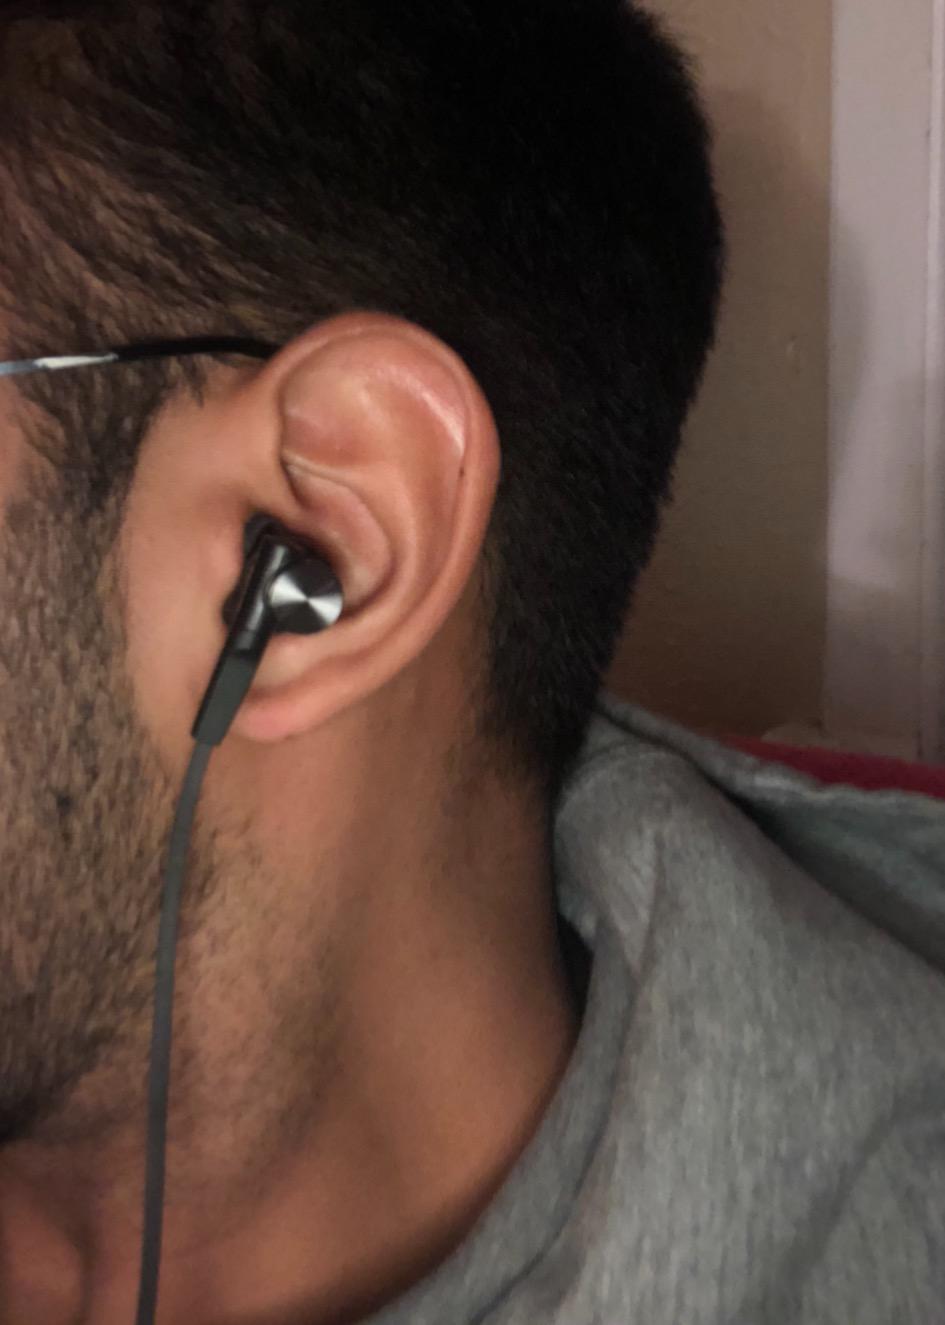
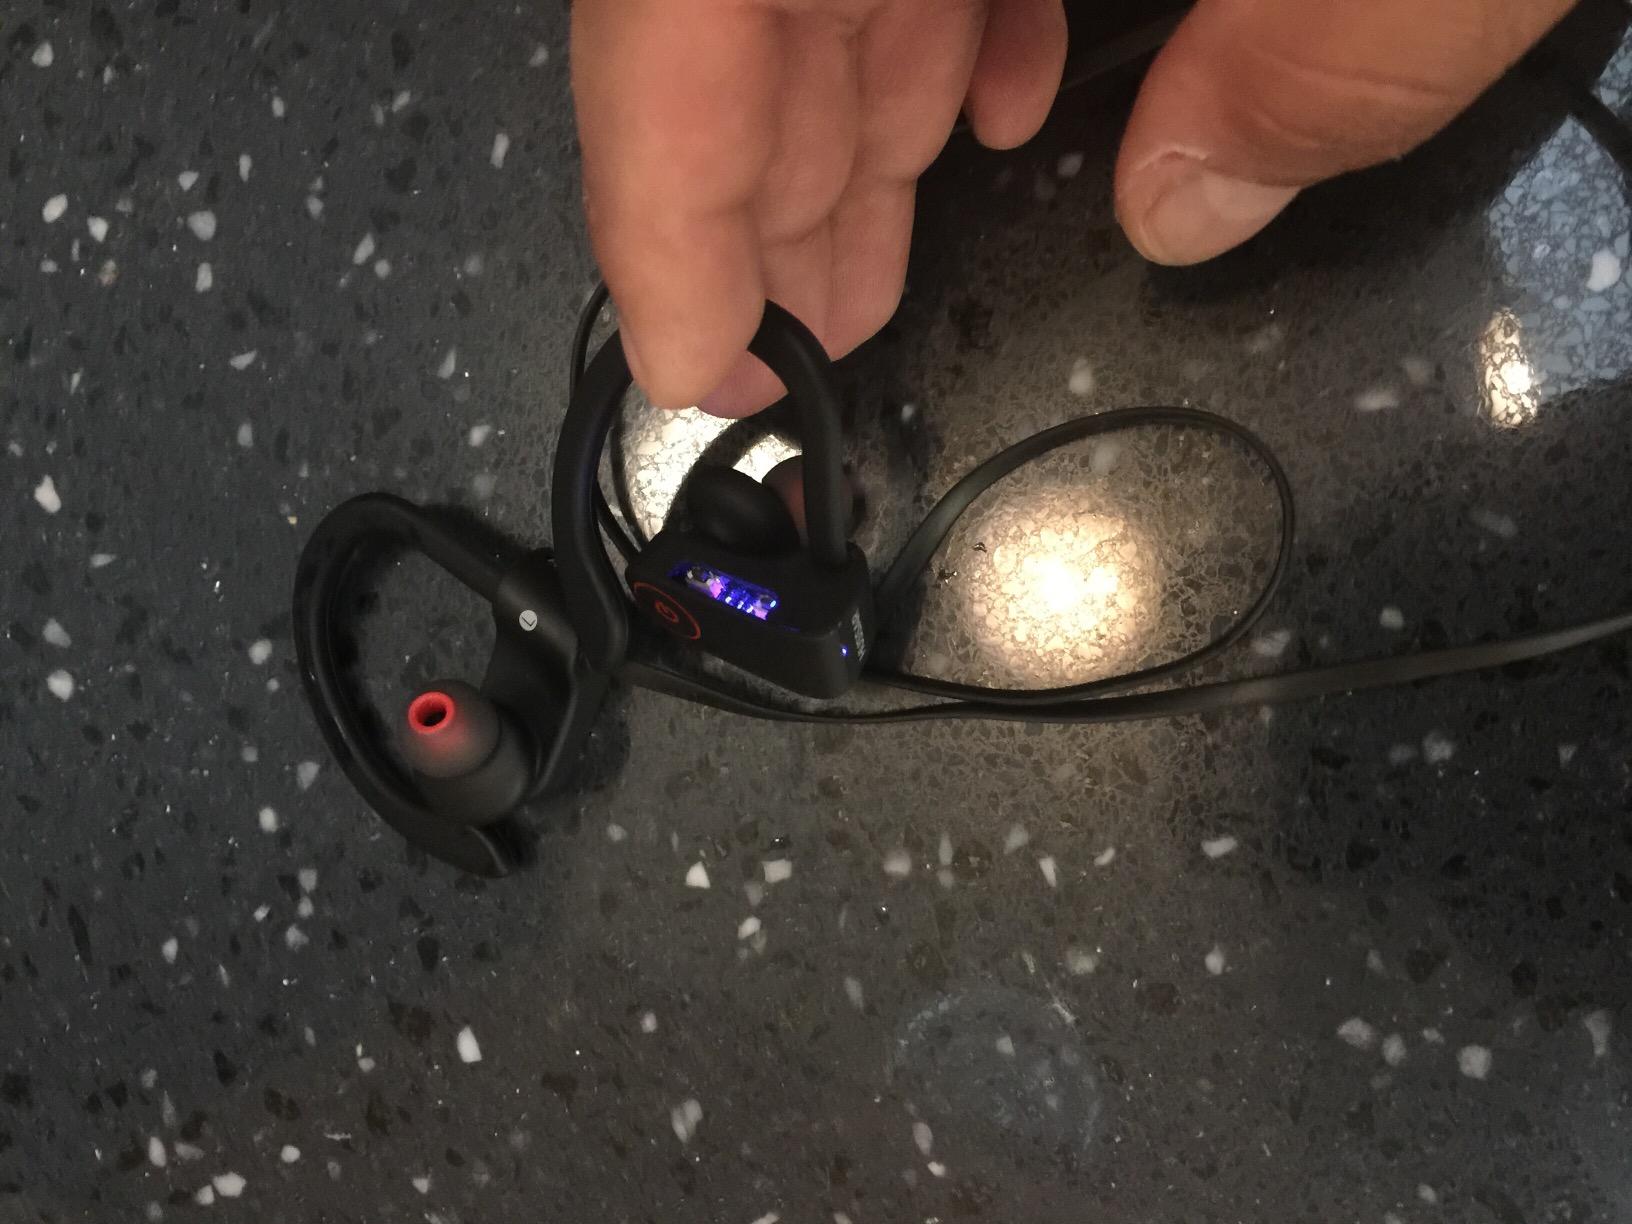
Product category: headphones
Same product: no